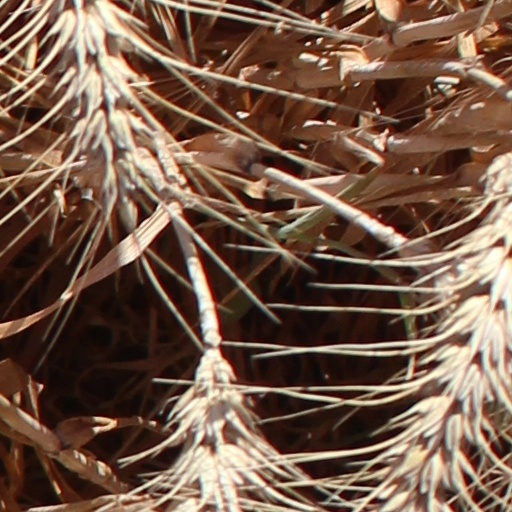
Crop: wheat